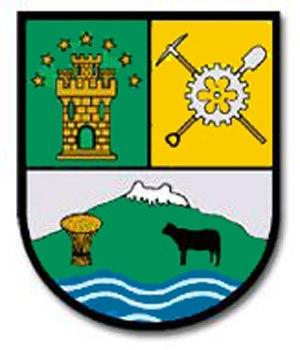
Machachi est une ville équatorienne, chef-lieu du canton de Mejía, dans la province de Pichincha.